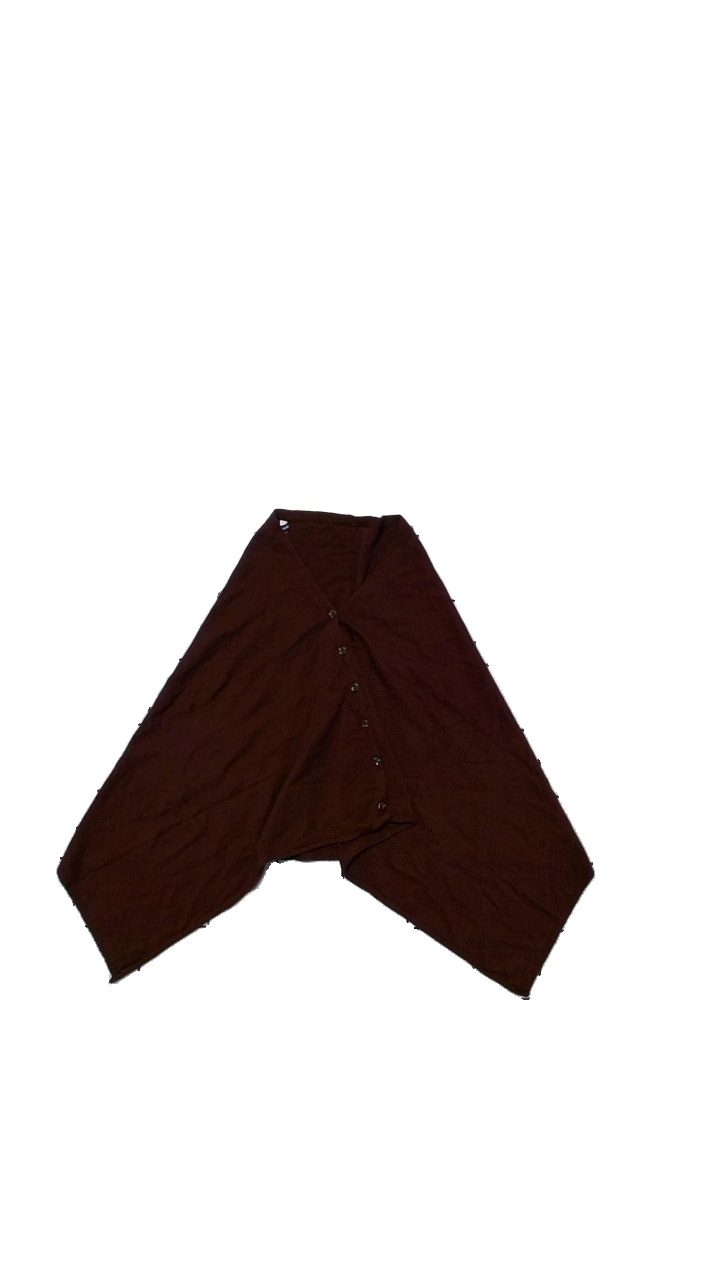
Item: Top (Ladies)
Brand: Kappahl
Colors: Red
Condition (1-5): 4
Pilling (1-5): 5
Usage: Reuse
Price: <50